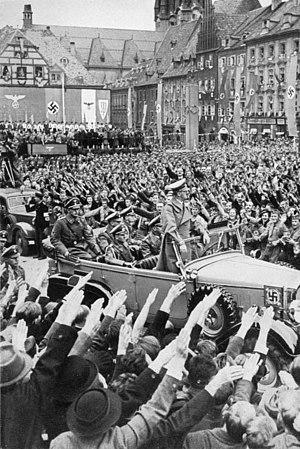
Le Troisième Reich désigne l'État allemand nazi dirigé par Adolf Hitler de 1933 à 1945. Ce terme est souvent utilisé en alternance avec celui d'« Allemagne nazie ».